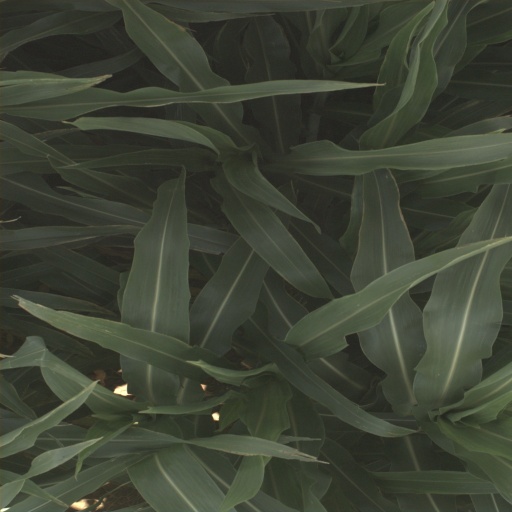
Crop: sorghum